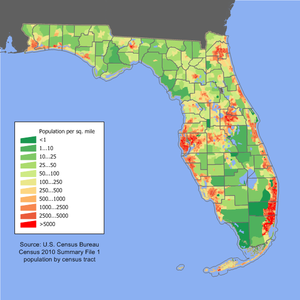
Les habitants de l'État américain de Floride sont aujourd'hui désignés par le mot « floridien ». Selon le bureau du recensement des États-Unis, ils forment une population totale de 19 893 297 habitants en 2014, ce qui place l'État de Floride au troisième rang du pays derrière la Californie et le Texas. Sa démographie se distingue par sa forte croissance, largement due à l'immigration, ainsi que par une forte présence hispanique, et plus particulièrement cubaine.
L'État américain de Floride est divisé en 67 comtés.
La Floride est un État américain situé dans le sud-est des États-Unis, sur la côte dite du Golfe. Elle est bordée à l’ouest par le golfe du Mexique, au nord par l'Alabama et la Géorgie et à l’est par l’océan Atlantique. Avec plus de 21 millions d'habitants en 2019, il s'agit du troisième État le plus peuplé du pays. Avec une superficie de 170 451 km², la Floride se classe au 22ᵉ rang des États américains. Sa capitale politique est Tallahassee, mais l'agglomération la plus peuplée est Miami, qui compte plus de 6,1 millions d'habitants.